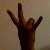
The image shows a hand gesture representing the number 7 in Indian Sign Language.